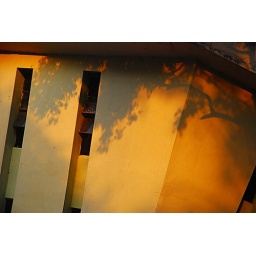
Shadow from tree on building in Cubbon Park. The building is yellow, the setting sun makes it appear golden.